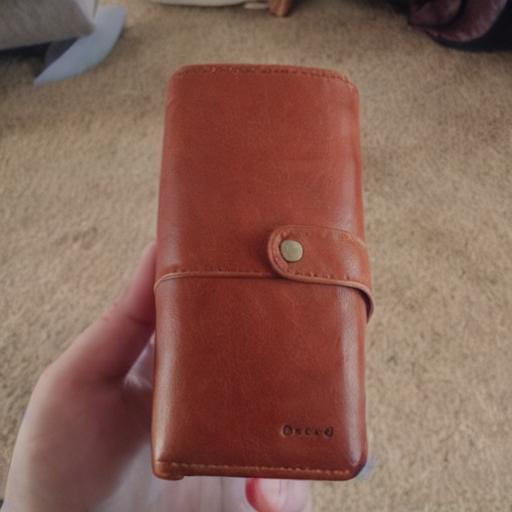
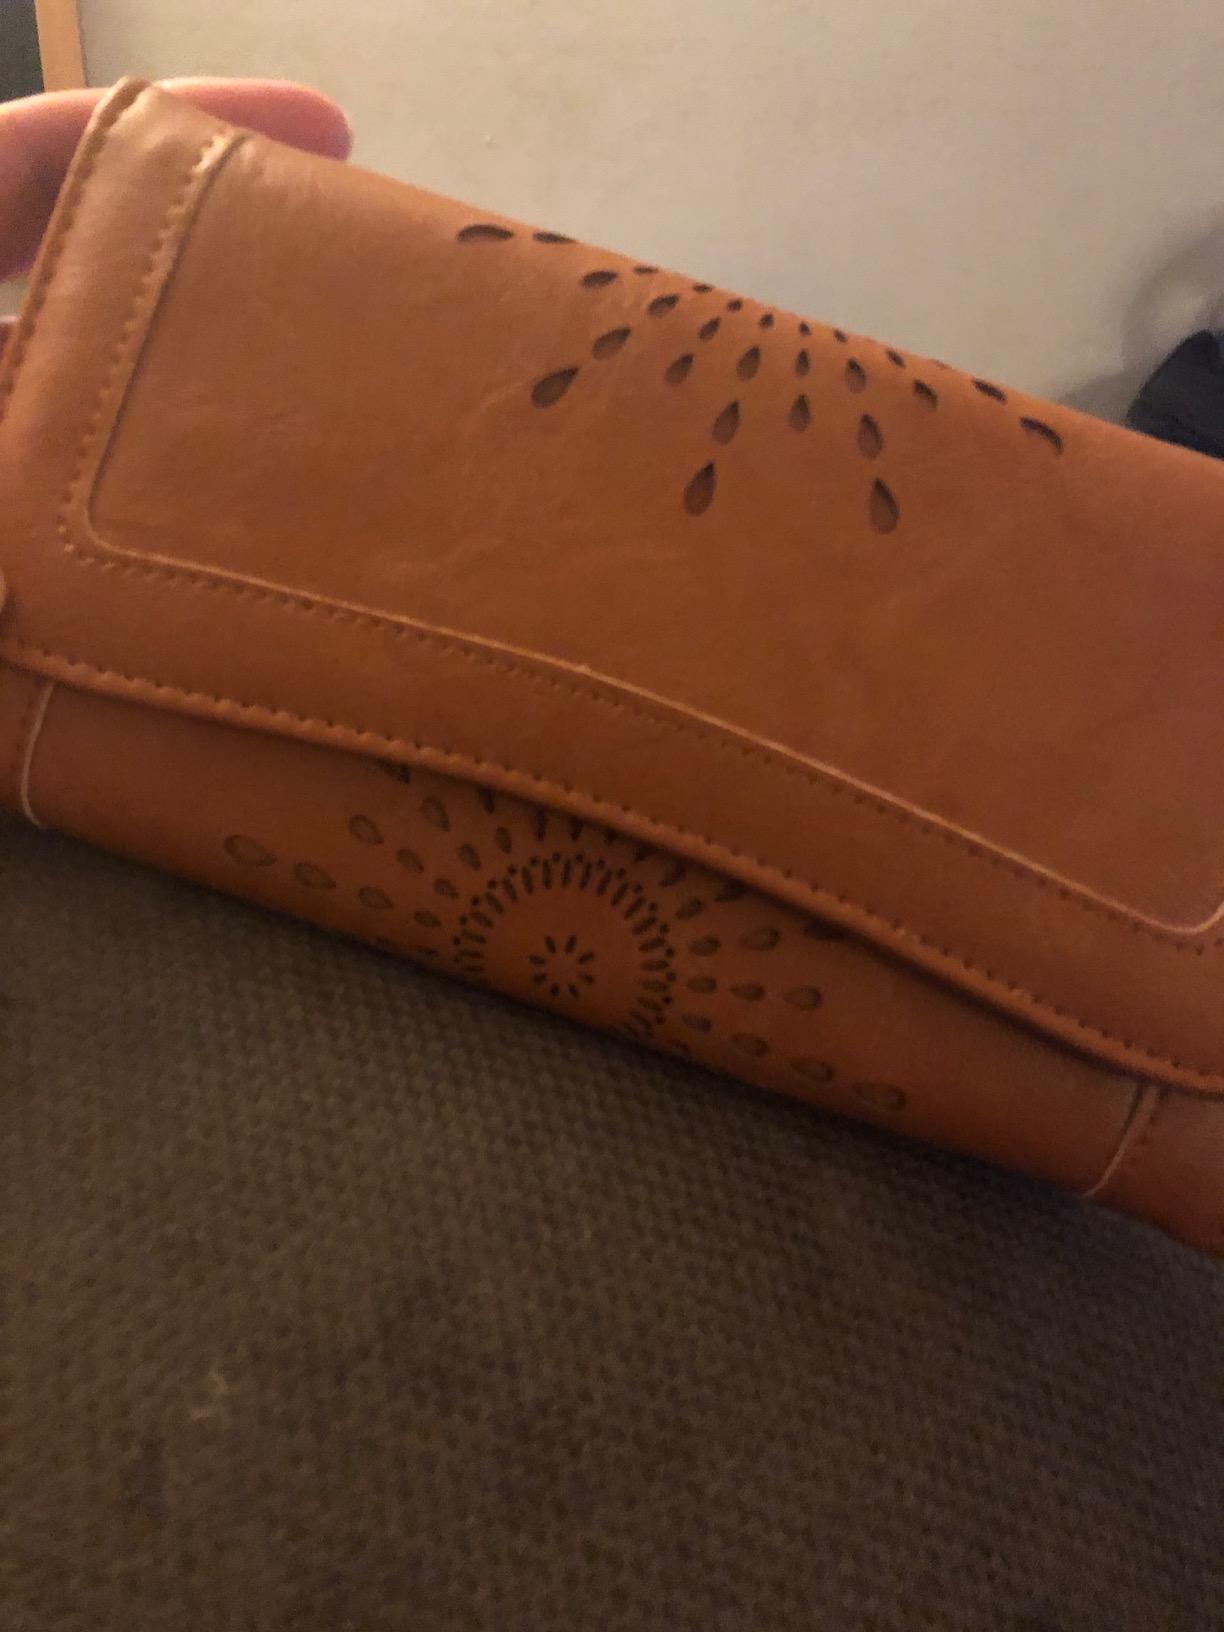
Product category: accessories_wallet
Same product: no